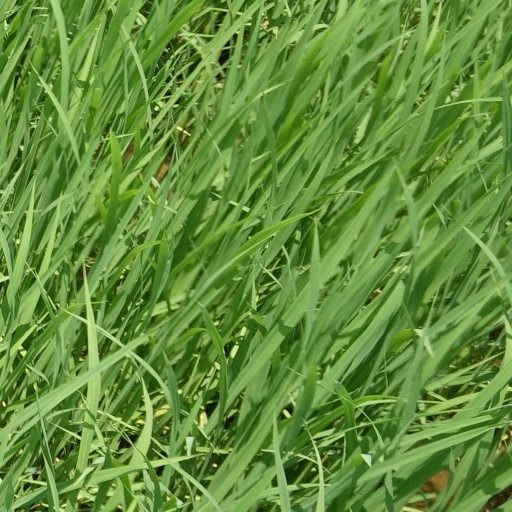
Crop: rice